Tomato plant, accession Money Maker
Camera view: vertical (180 deg); turntable rotation: 60 degrees
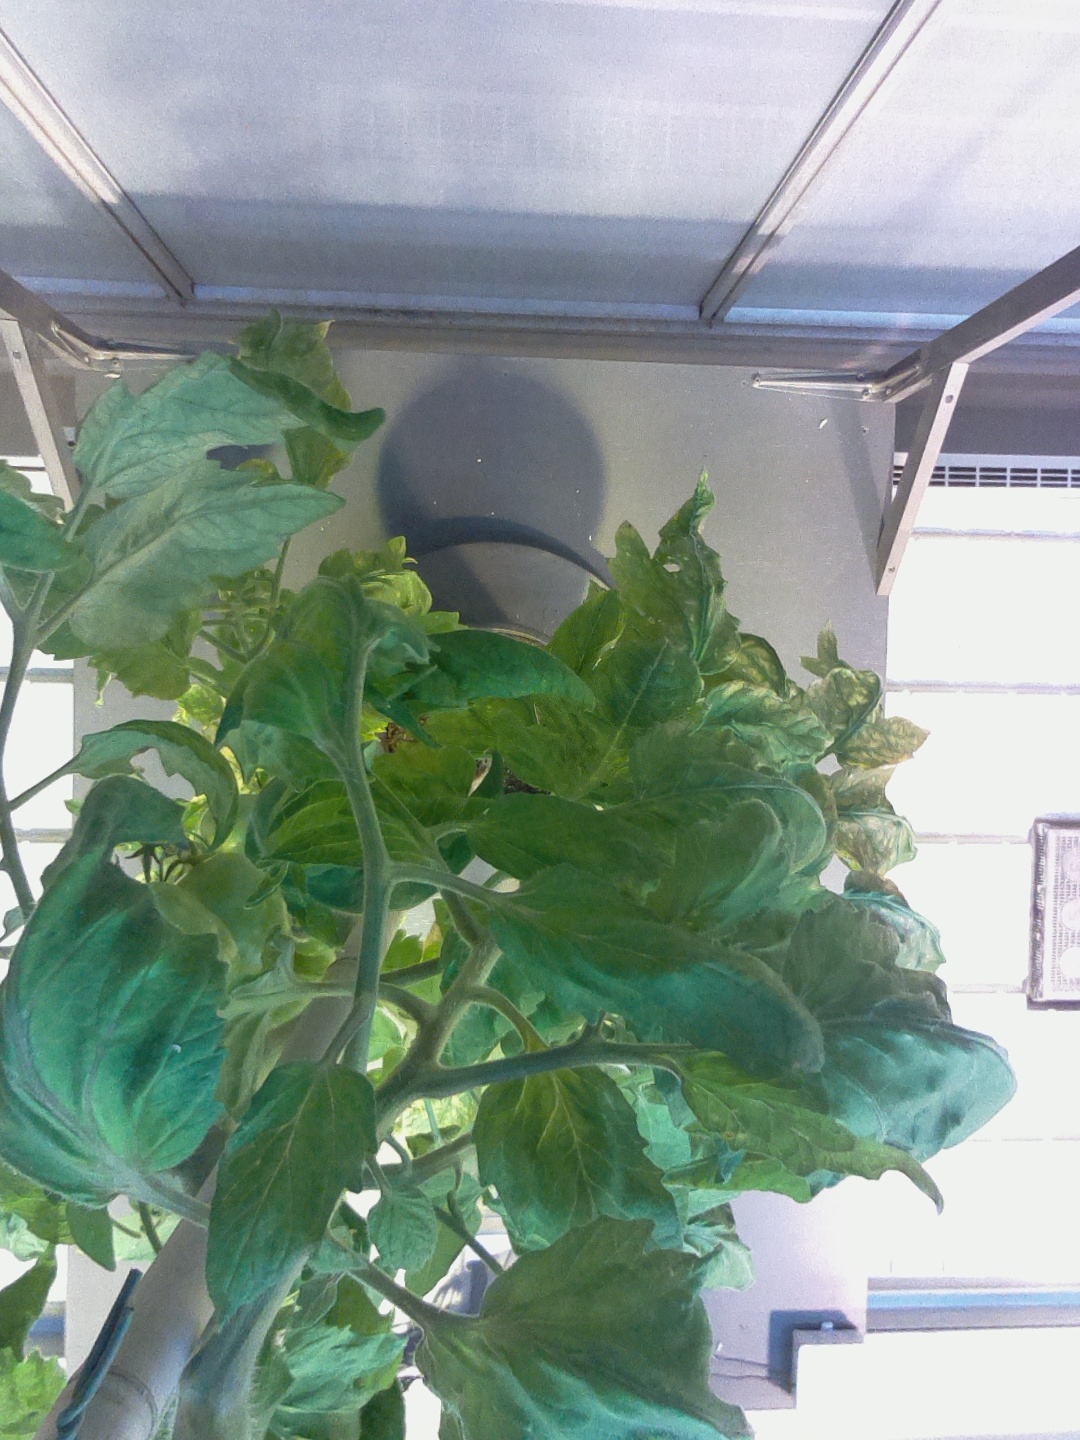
BBCH growth stage 78: 80% -90% of final fruit size